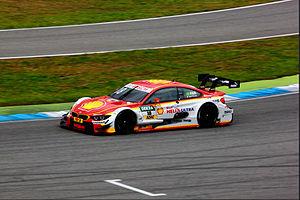
Photographie d'Augusto Farfus sur le Hockenheimring, dans le cadre du championnat DTM en 2015
Augusto Célestino Farfus dos Santos Júnior, plus couramment appelé Augusto Farfus, est un pilote automobile brésilien. Il a remporté quinze victoires en Championnat du monde des voitures de tourisme, a terminé à deux reprises troisième du championnat du monde et est devenu vice-champion Deutsche Tourenwagen Masters en 2013.